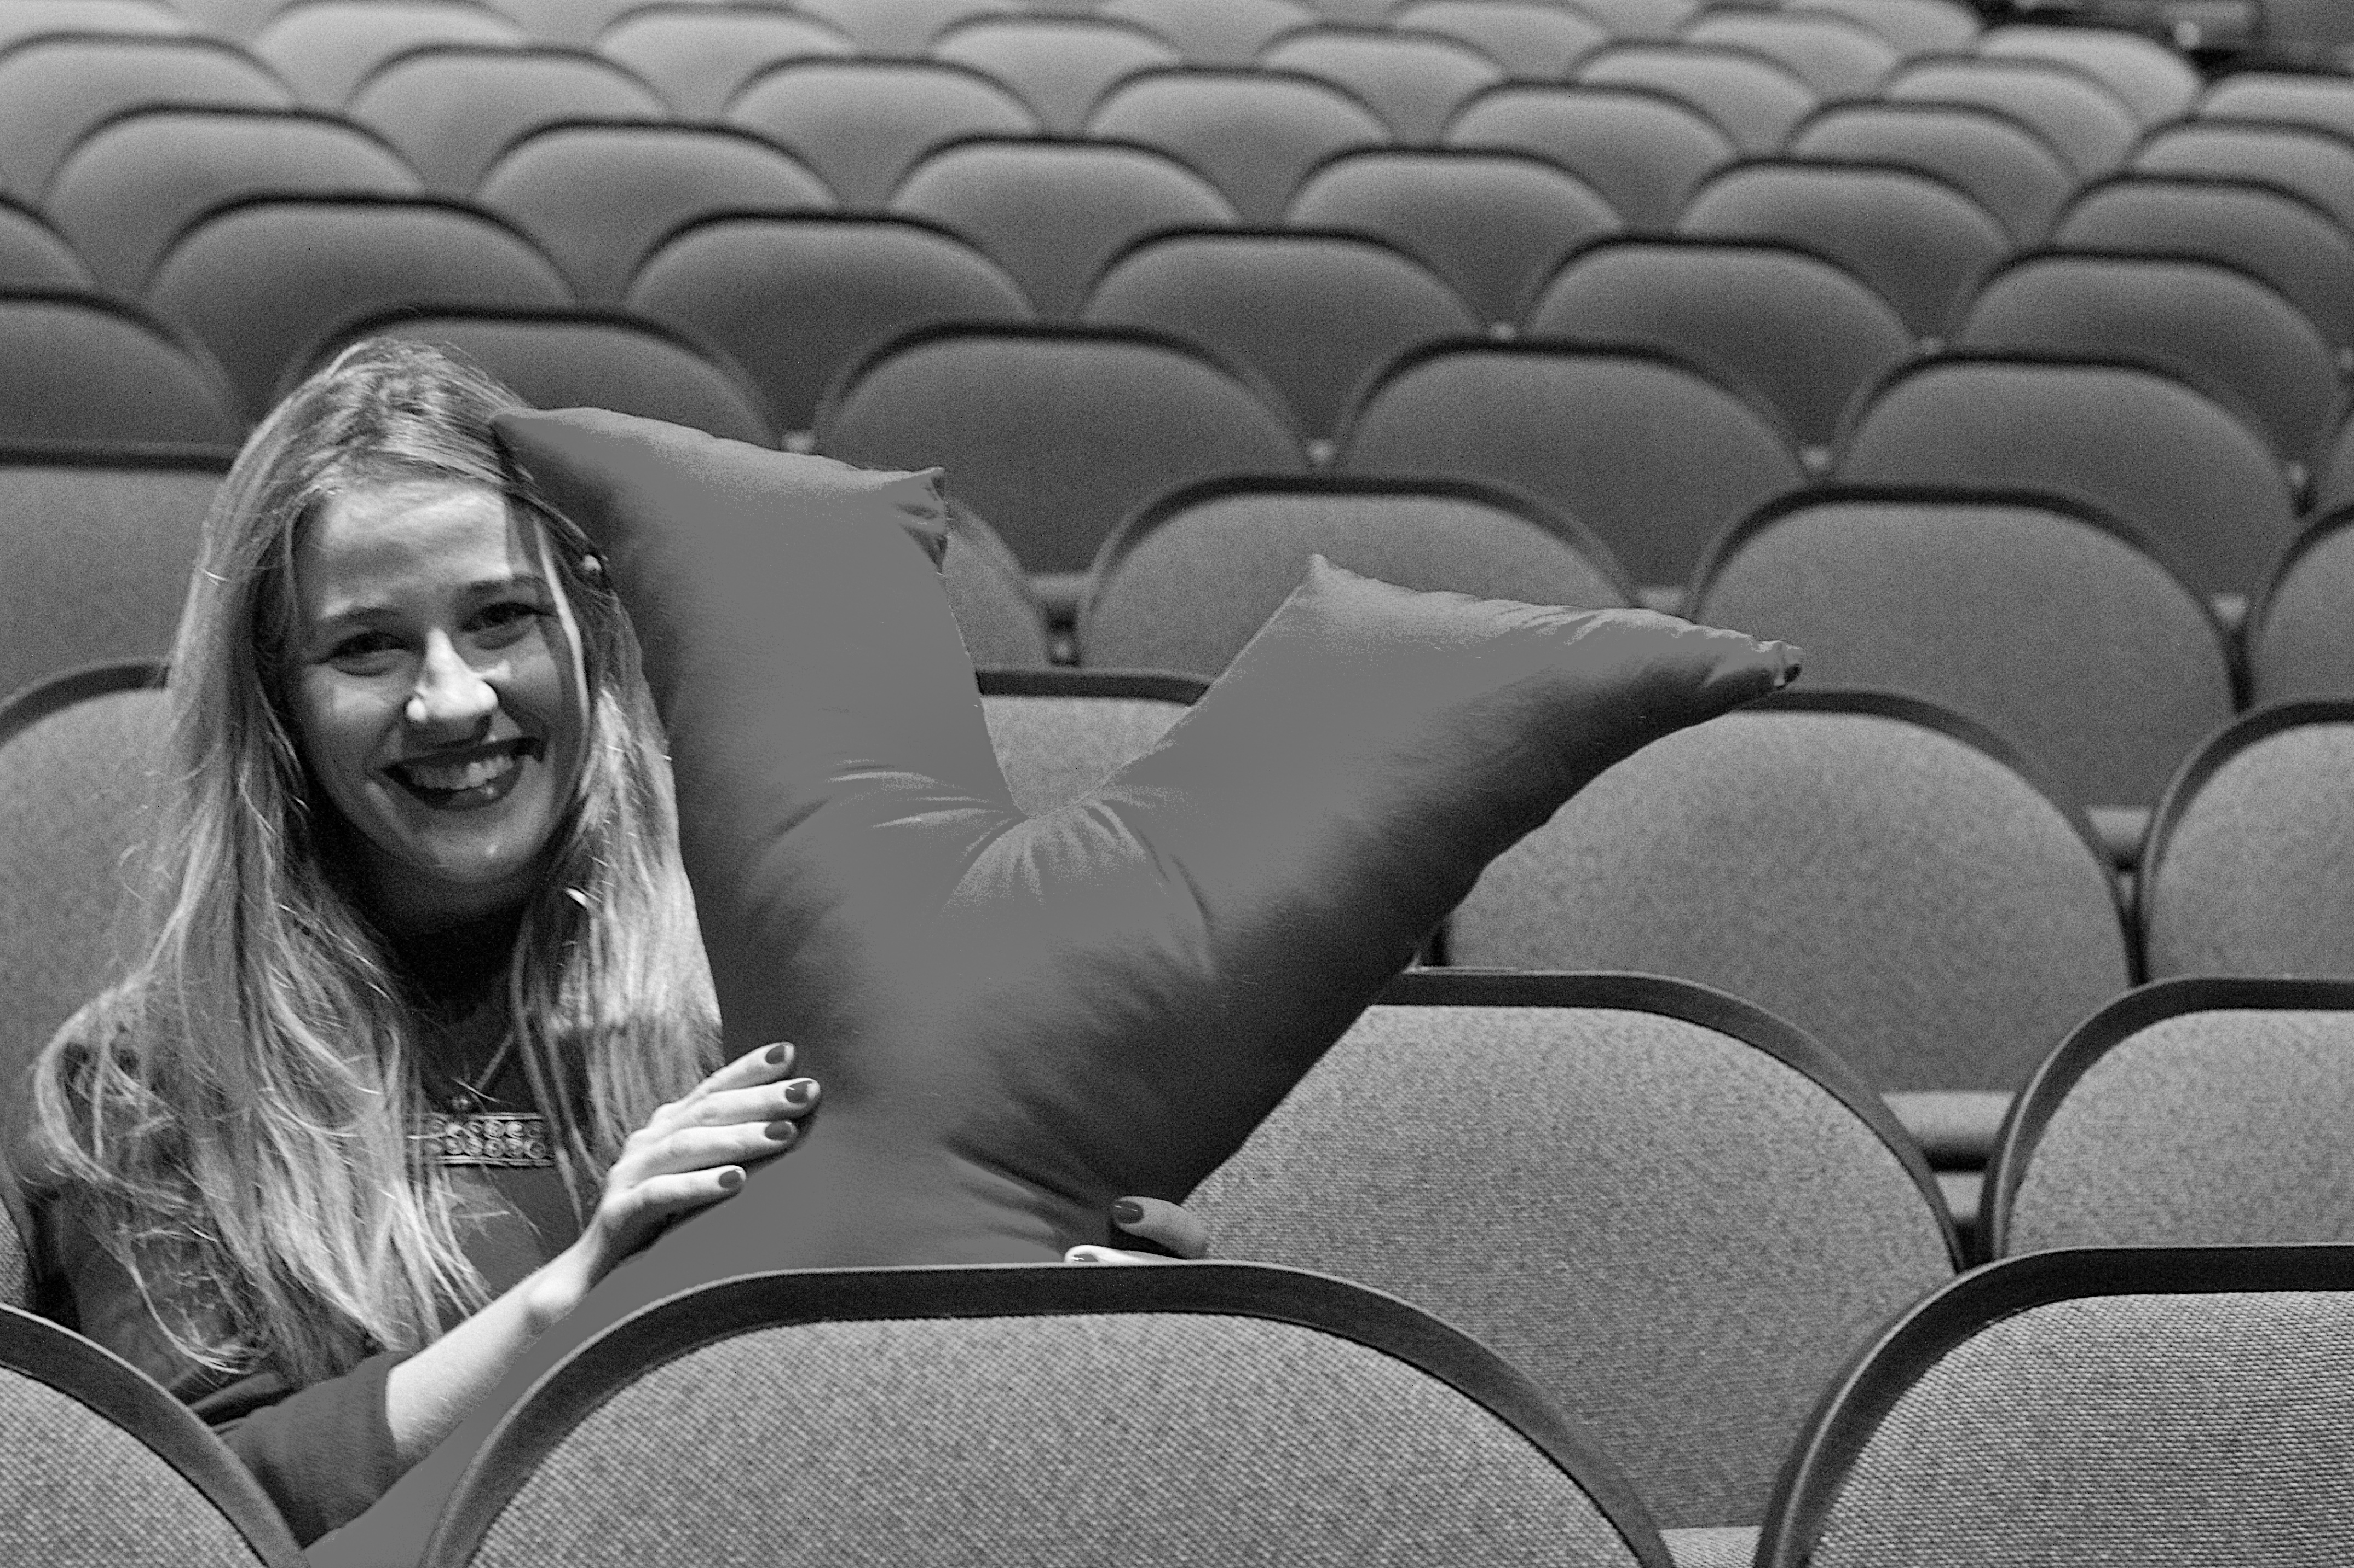
black and white, sitting, black, furniture, monochrome, monochrome photography, human positions